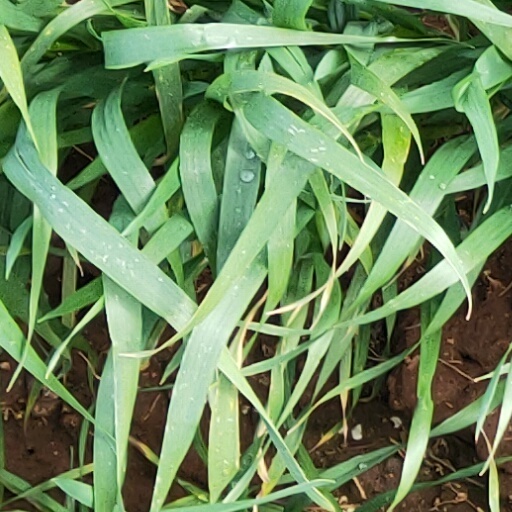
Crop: wheat